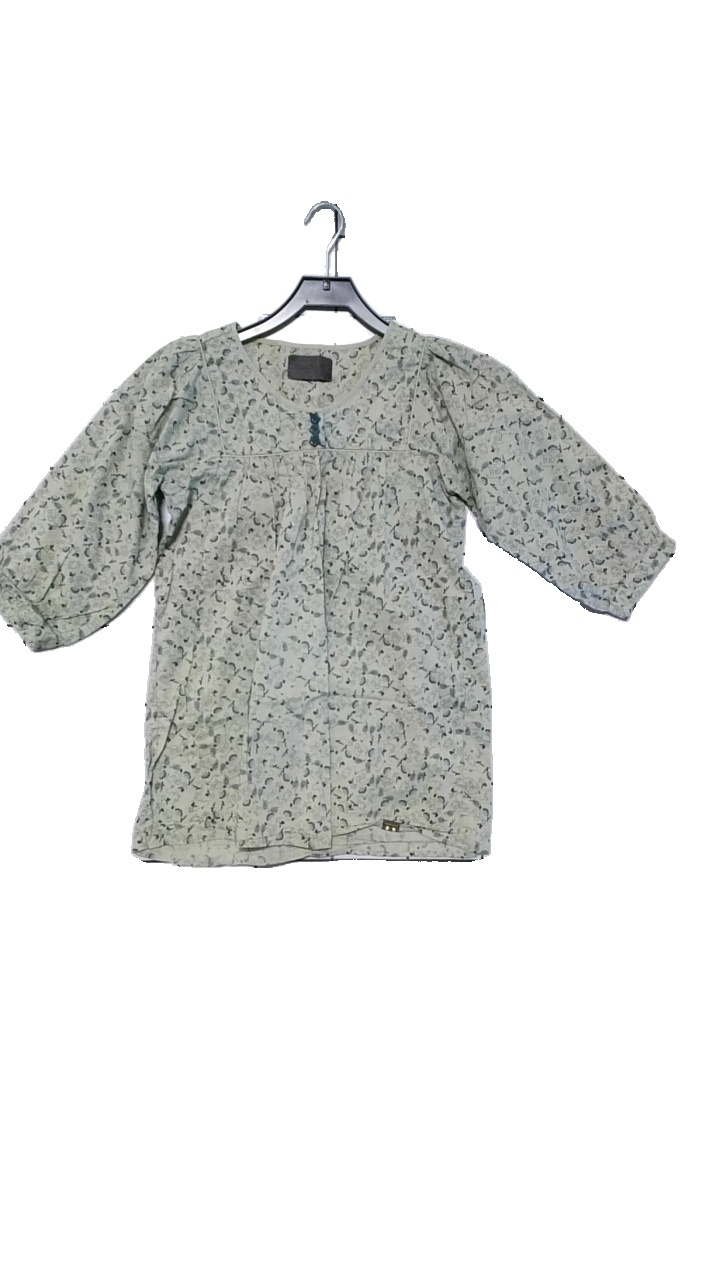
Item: Blouse (Ladies)
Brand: Nümph
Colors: Green
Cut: C-collar
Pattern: Other
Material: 100%cotton
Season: All
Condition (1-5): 4
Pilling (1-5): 2
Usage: Reuse
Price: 50-100